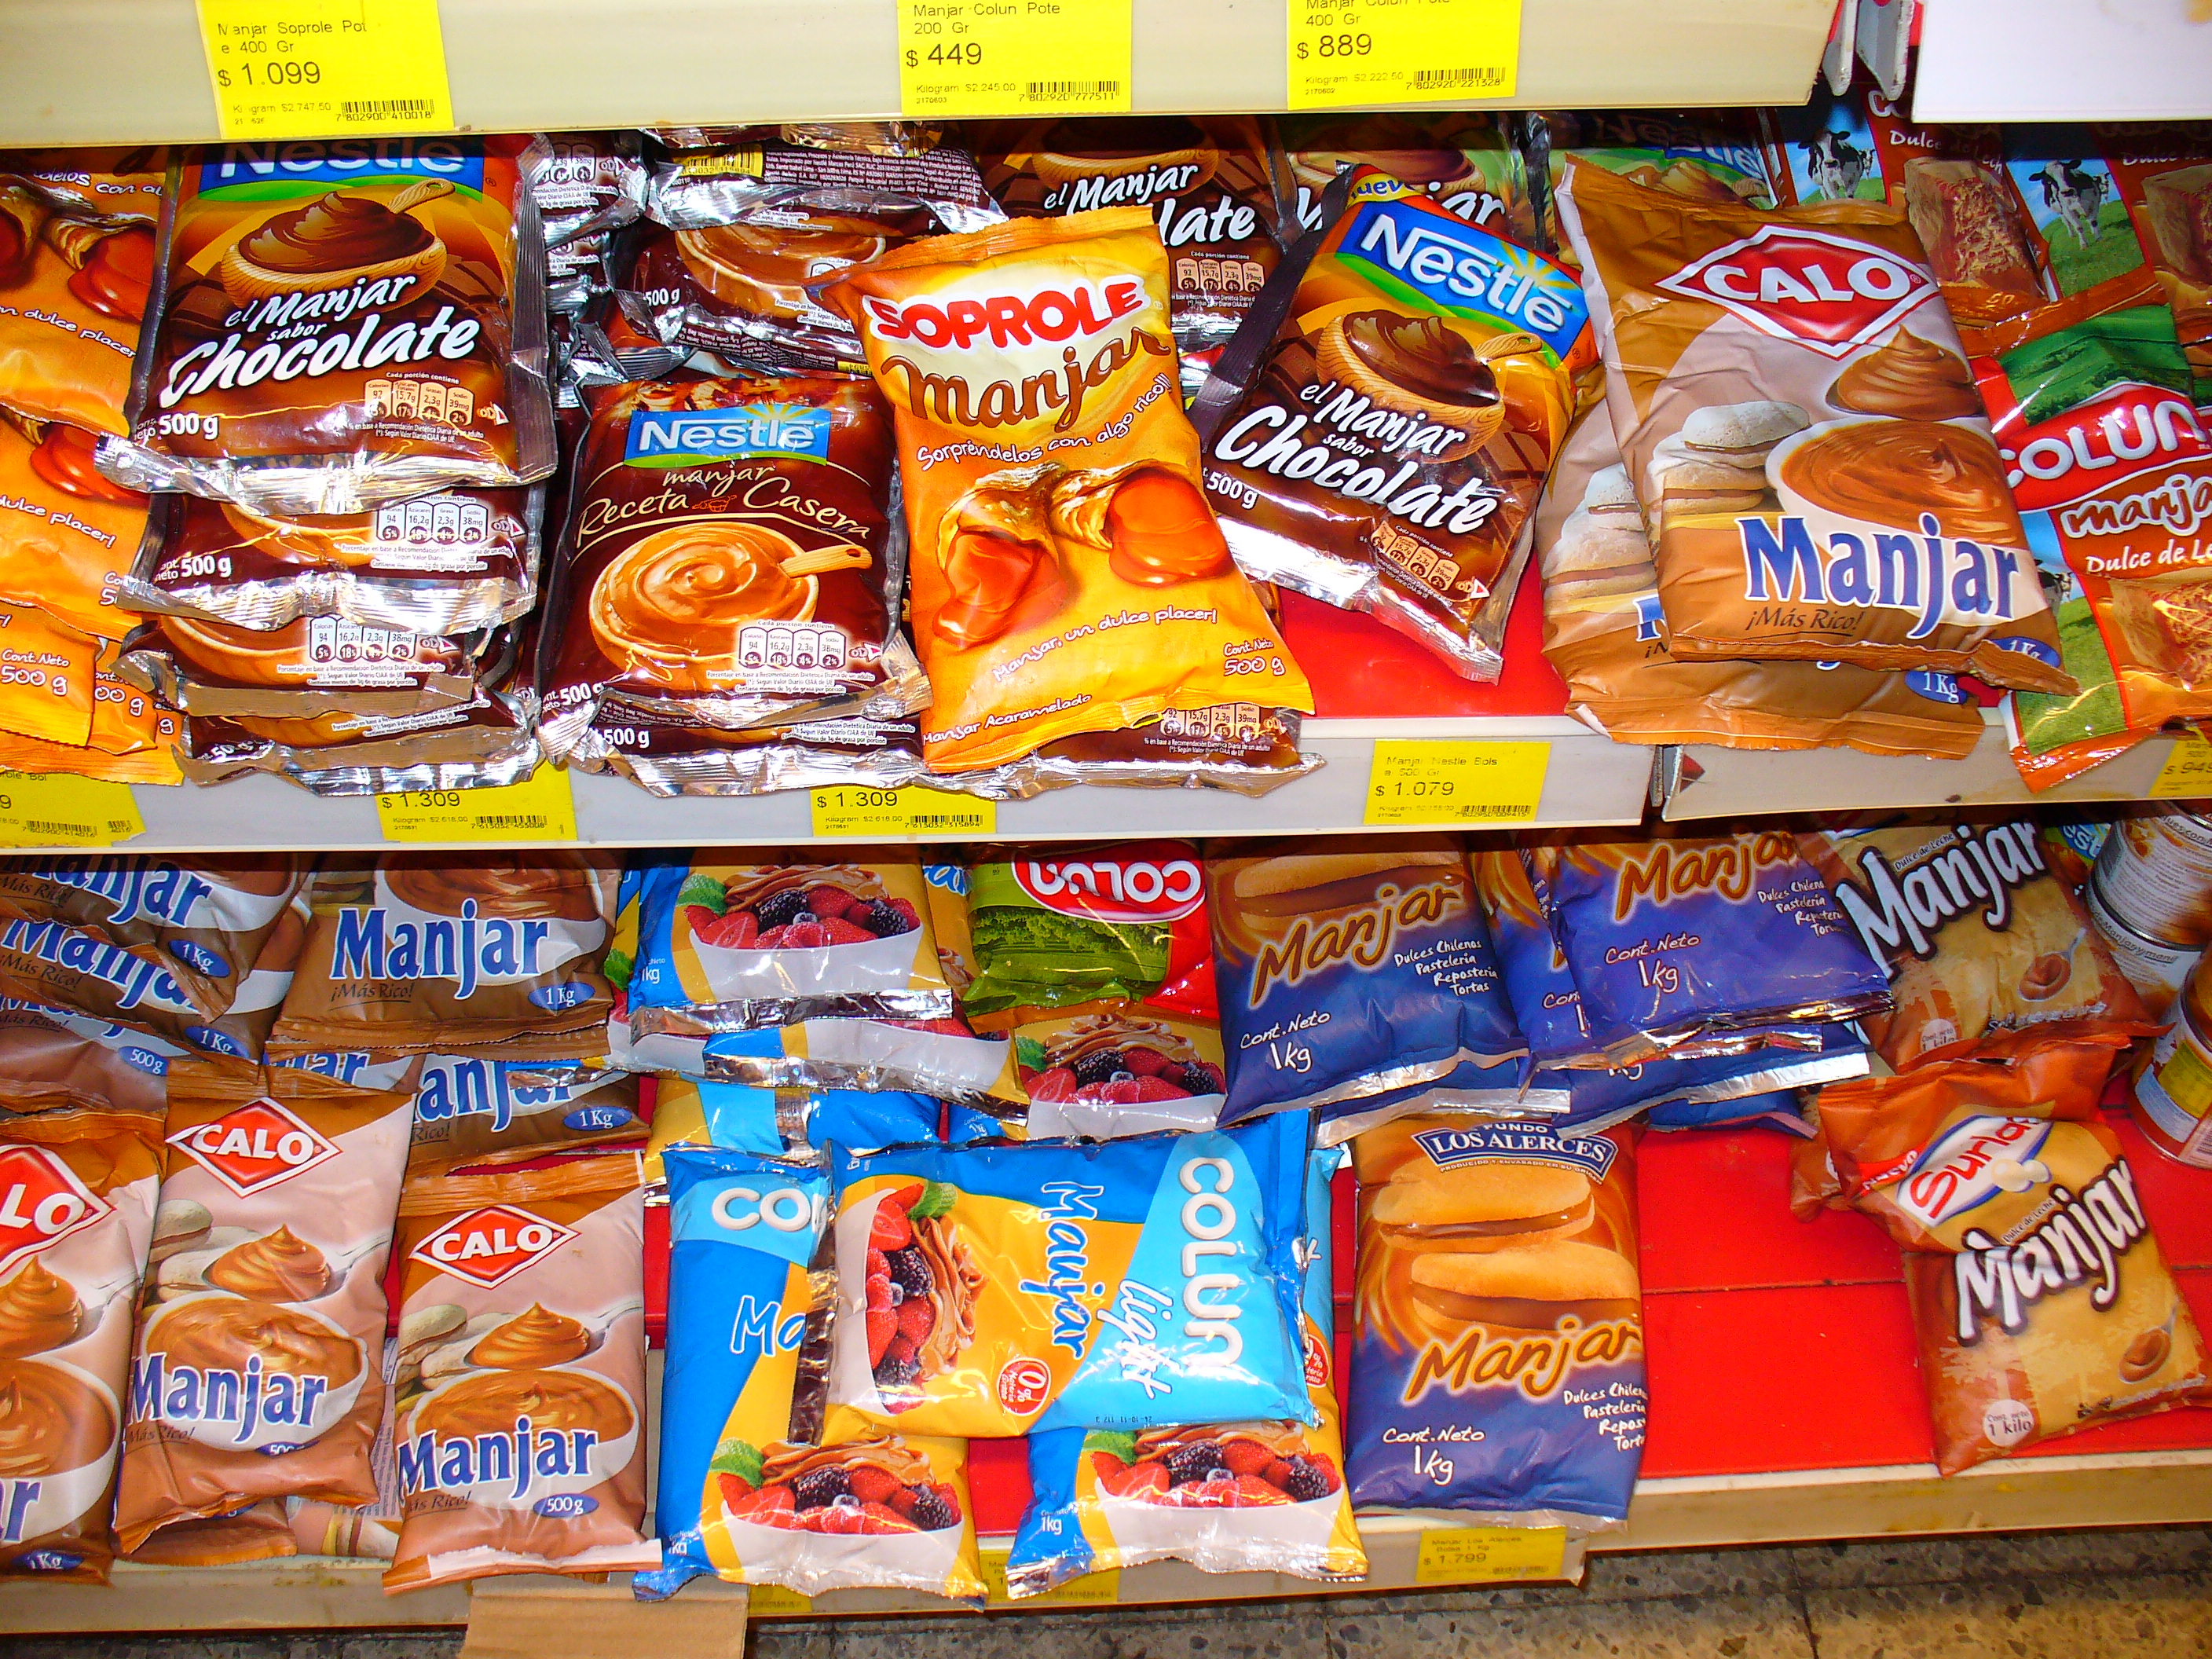
sweet, meal, food, milk, dessert, fast food, chile, tasty, supermarket, supermercado, grocery store, rico, pesos, nestle, dulce, dulcedeleche, manjar, sabroso, junk food, frozen food, convenience food, snack food